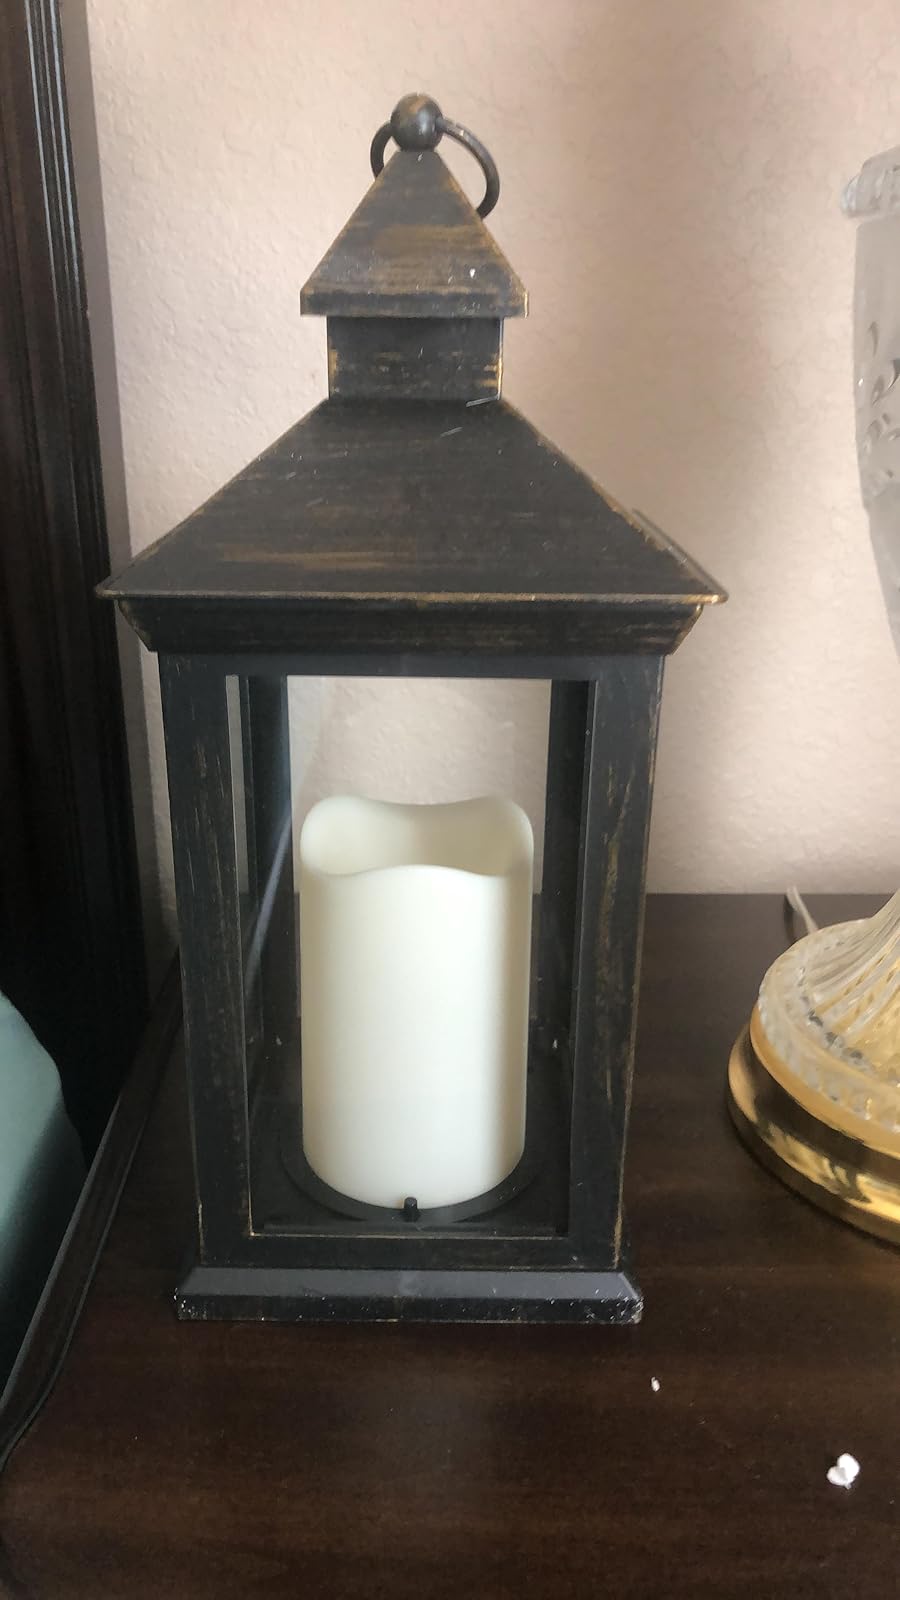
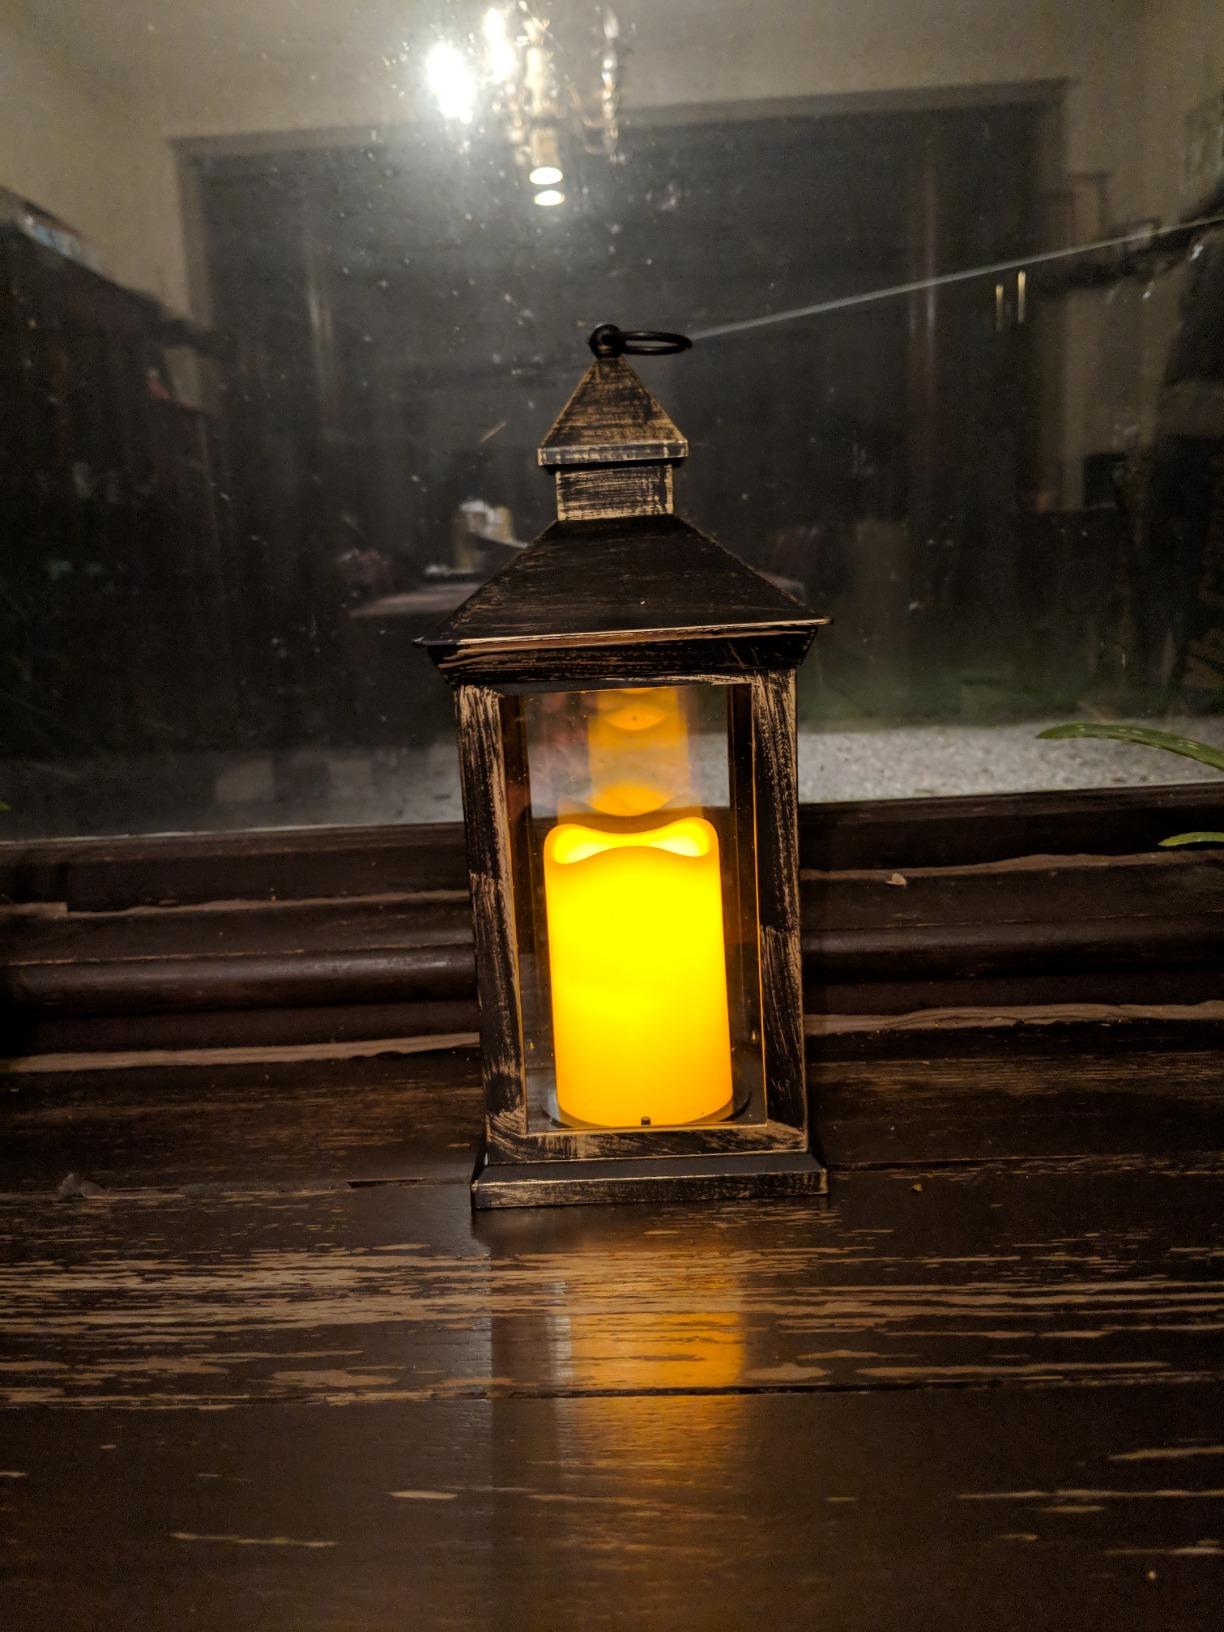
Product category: lantern
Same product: yes